Sophie Desmarais

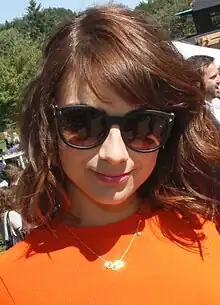

Sophie Desmarais (born July 24, 1986 in Montreal, Quebec) is a Canadian actress, best known for her role in the 2013 film "Sarah Prefers to Run (Sarah préfère la course)", written and directed by Chloé Robichaud.